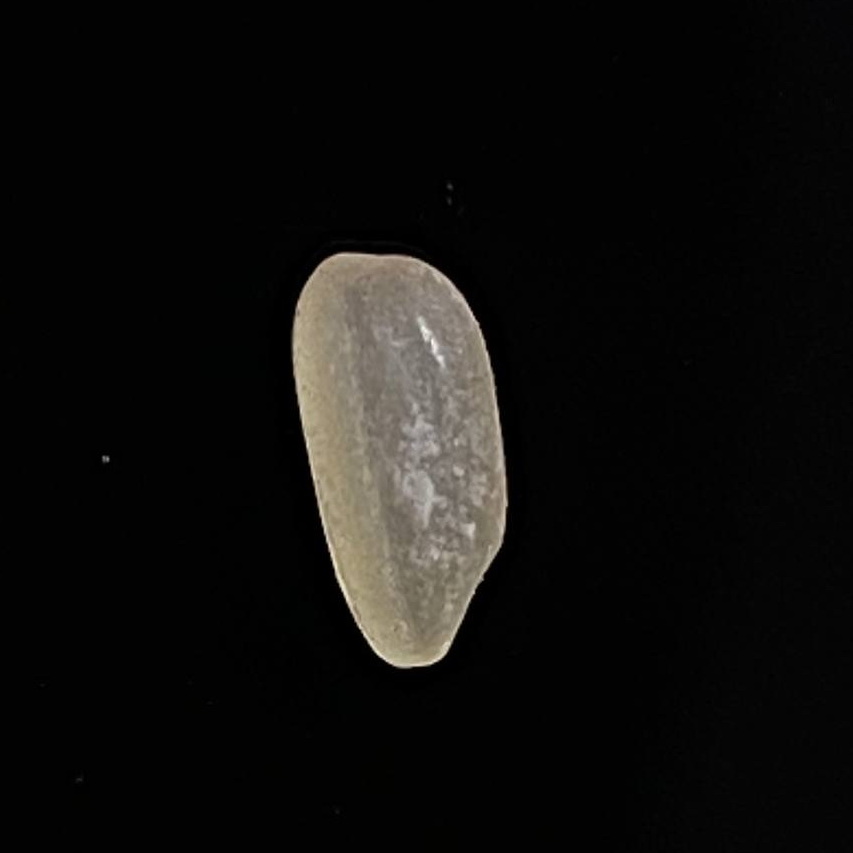
Rice variety: Gutisharna